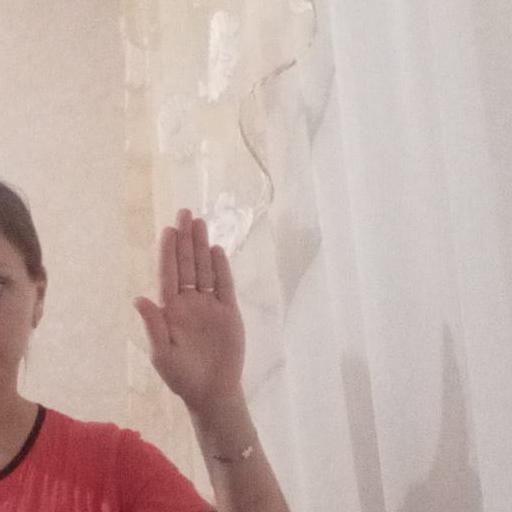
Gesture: stop